The Love of a Queen (1923 film)

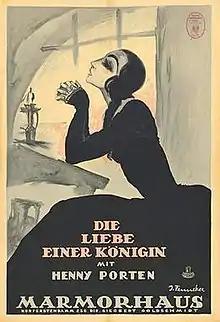
Film poster

The Love of a Queen is a 1923 German silent historical drama film directed by Ludwig Wolff and starring Harry Liedtke, Henny Porten and Walter Janssen. It is based on the eighteenth century affair between the Danish Queen Caroline Matilda and the court physician Johann Friedrich Struensee.